Flores Sea

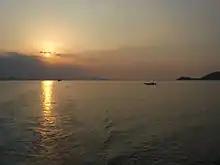
Flores Sea

The seas that border the Flores Sea are the Bali Sea (to the west), the Java Sea (to the northwest), and the Banda Sea (to the east and northeast).